Angevin kings of England

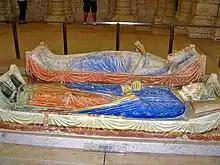
Tomb of Henry and Eleanor in Fontevraud Abbey near Chinon in Anjou, France

Henry was widely criticised by contemporaries, even in his own court. Nevertheless, William of Newburgh, writing after his death, commented that "the experience of present evils has revived the memory of his good deeds, and the man who in his own time was hated by all men, is now declared to have been an excellent and beneficent prince". Henry's son Richard's contemporary image was more nuanced, since he was the first king who was also a knight. Known as a valiant, competent and generous military leader, he was criticised by chroniclers for taxing the clergy for the Crusade and his ransom; clergy were usually exempt from taxes.